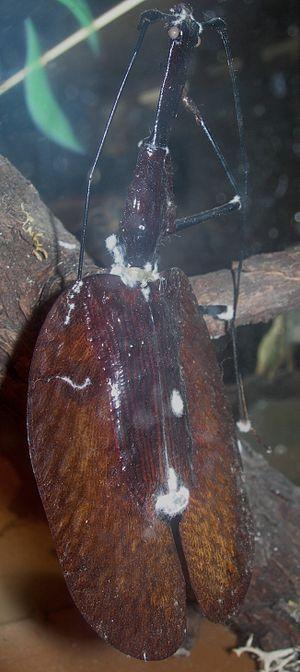
Mormolyce (phyllodes?) ""empaillé"""
Le genre Mormolyce regroupe des espèces de carabes violons, ou scarabées violons, scarabées terrestres, unique genre de la sous-famille des Mormolycinae et espèces menacées.